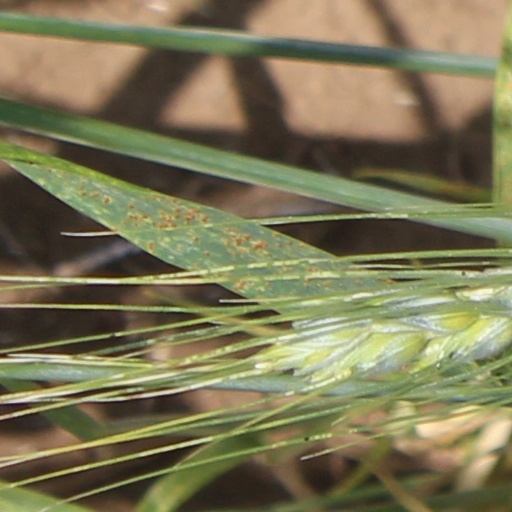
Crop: wheat